Surayud Chulanont

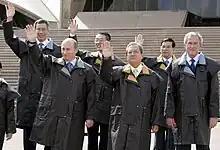
Surayud (4th from left) at APEC Summit in Australia

The Surayud government's initial nationwide approval rating in October 2006 stood at 60%, with 8% disapproving. By early-November, this fell to 55% approving and 15% disapproving. For comparison, a nationwide poll in July 2006 found that 49% of respondents would have voted for Thaksin Shinawatra in the cancelled October elections.